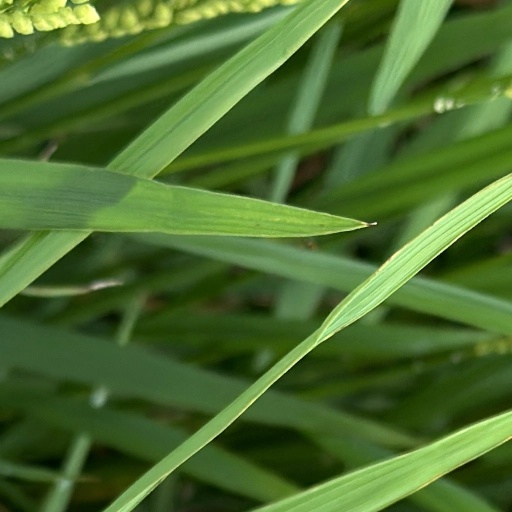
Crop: rice